Parangi Aru

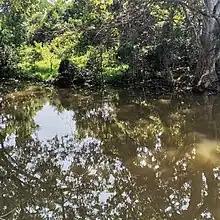
Parangi Aru

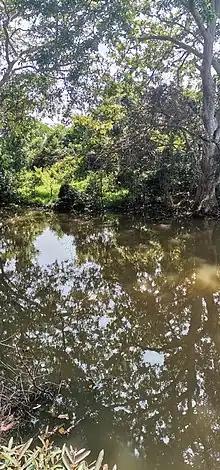
Parangi Aru

The Parangi Aru is a river in Northern Province, Sri Lanka. The river rises in central Vavuniya District, before flowing north/north-west through Vavuniya District, Mannar District and Mullaitivu District. The river empties into Palk Bay.